Ashbury, New South Wales

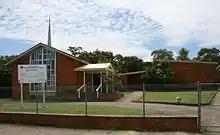
Ashbury Samoan Uniting Church

The area has a consistent subdivision pattern, building form and streetscape, largely because its development occurred over a relatively short period of time. A high standard of design and residential amenity was also achieved, and housing in this area has become increasingly sought after. Ashbury consists of character filled Federation and Californian bungalows which are under heritage conservation making the suburb highly sought after.